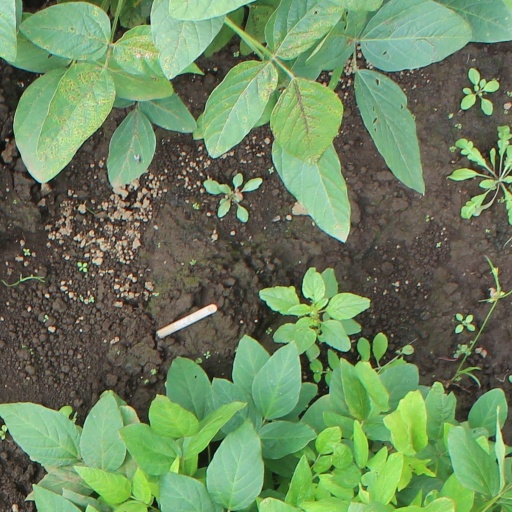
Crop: soybean